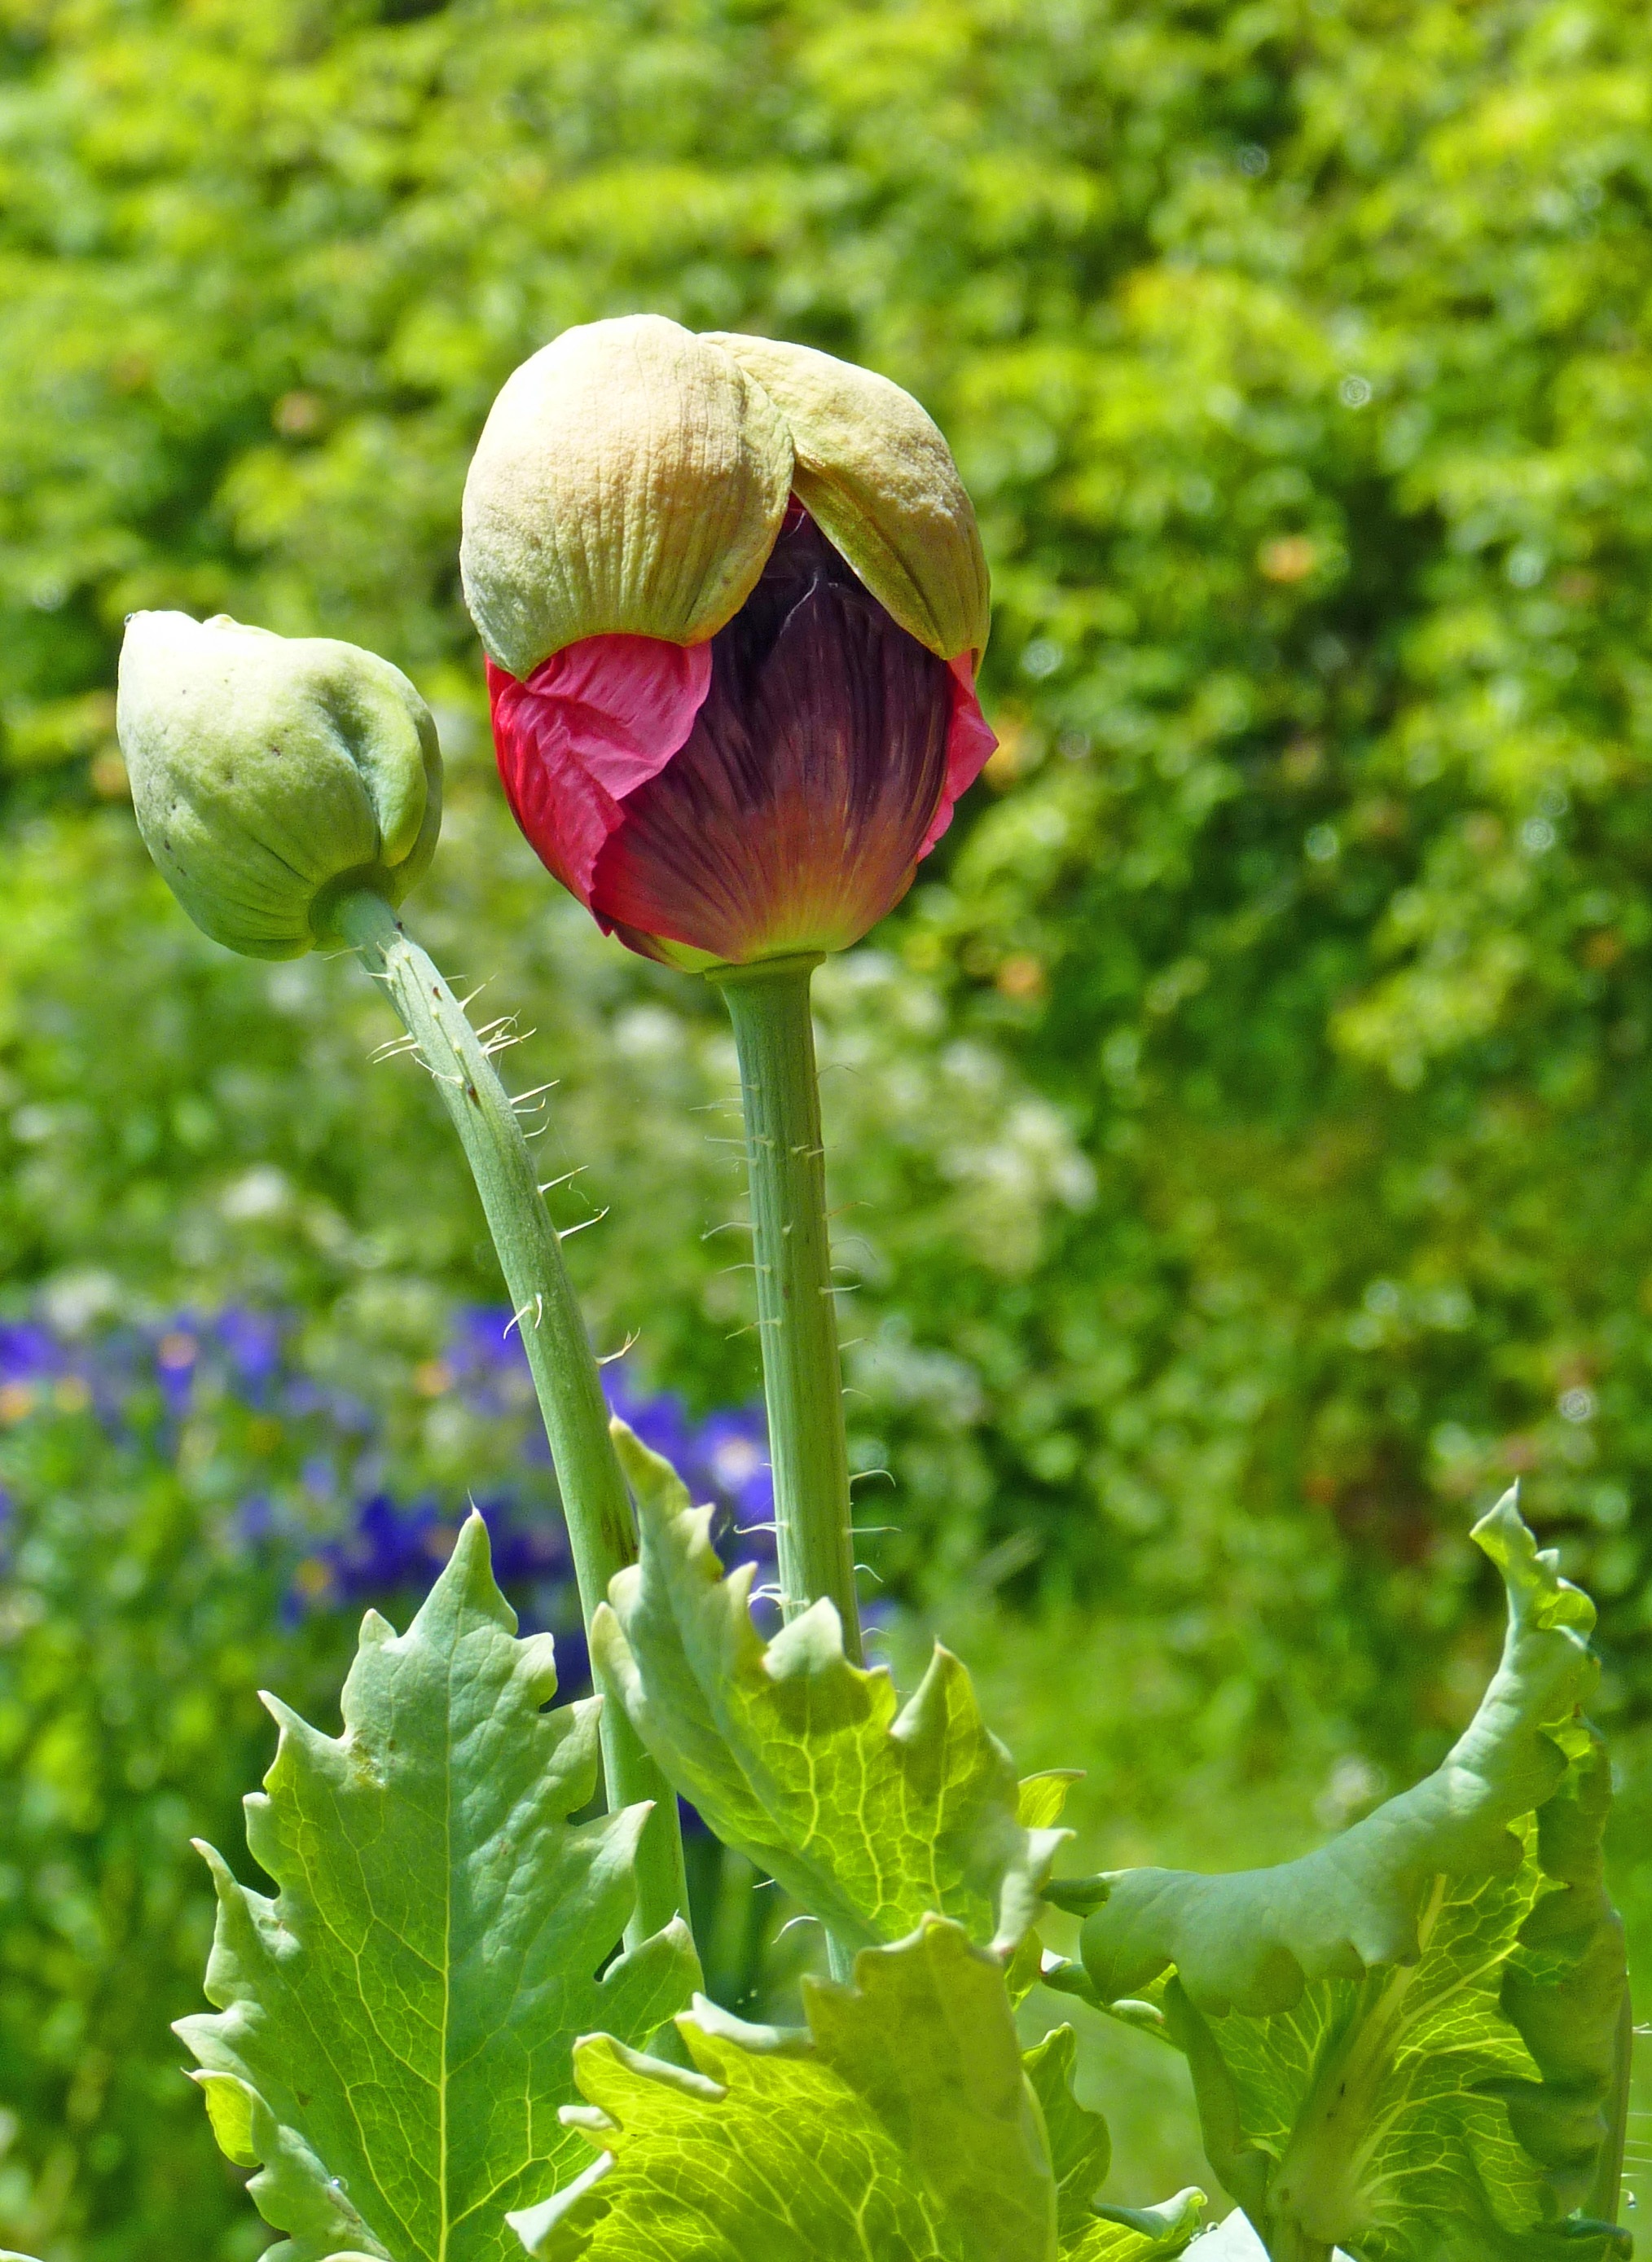
nature, blossom, plant, field, meadow, leaf, flower, green, botany, garden, flora, button, wildflower, poppy, flowering plant, plant stem, land plant, poppy family